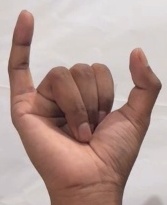
ASL sign: Y